Coin-sword

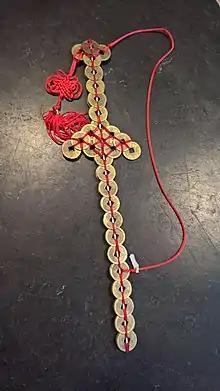
A modern coin-sword made from replicas of Qing dynasty cash coins in Winschoten, Groningen

True Chinese numismatic charms and amulets did not begin to appear in China until sometime during the Han dynasty and the sword, or frequently a pair of swords, as objects invested with power became frequently seen symbols in Chinese numismatic charms from this time on.